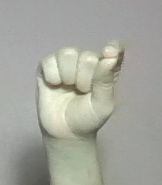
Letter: fa